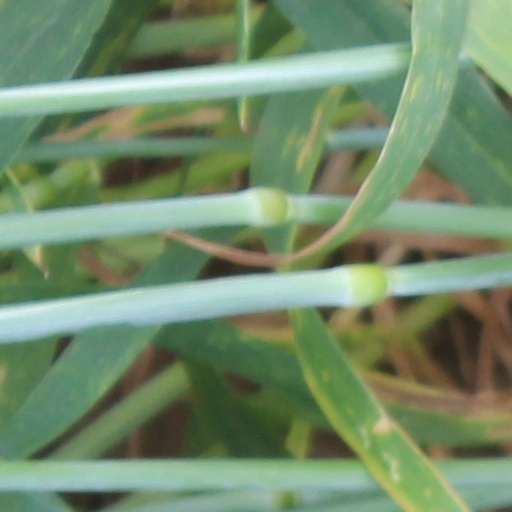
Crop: wheat